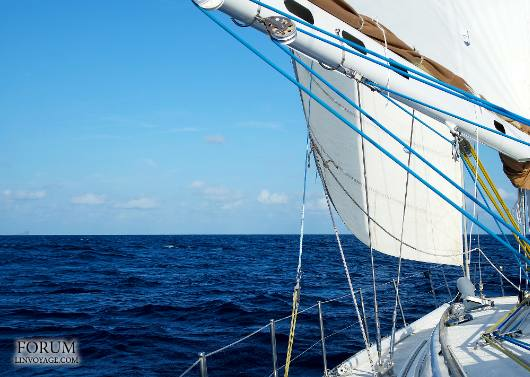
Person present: No